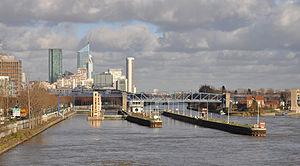
Écluse de Suresnes en Hauts-de-Seine, France. Au fond les immeubles de La Défense.